Harold L. Ickes

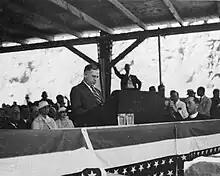

Ickes served simultaneously in several major roles for Roosevelt. Although he was the Secretary of the Interior, he was better known to the public for his simultaneous work as the director of the Public Works Administration, where he directed billions of dollars of projects designed to lure private investment and provide employment during the depths of the Great Depression. His management of the PWA budget and his opposition to corruption earned him the name "Honest Harold." He regularly presented projects to Roosevelt for the President's personal approval, but also clashed no less often with FDR and other Cabinet colleagues, being noted for combativeness in debate.